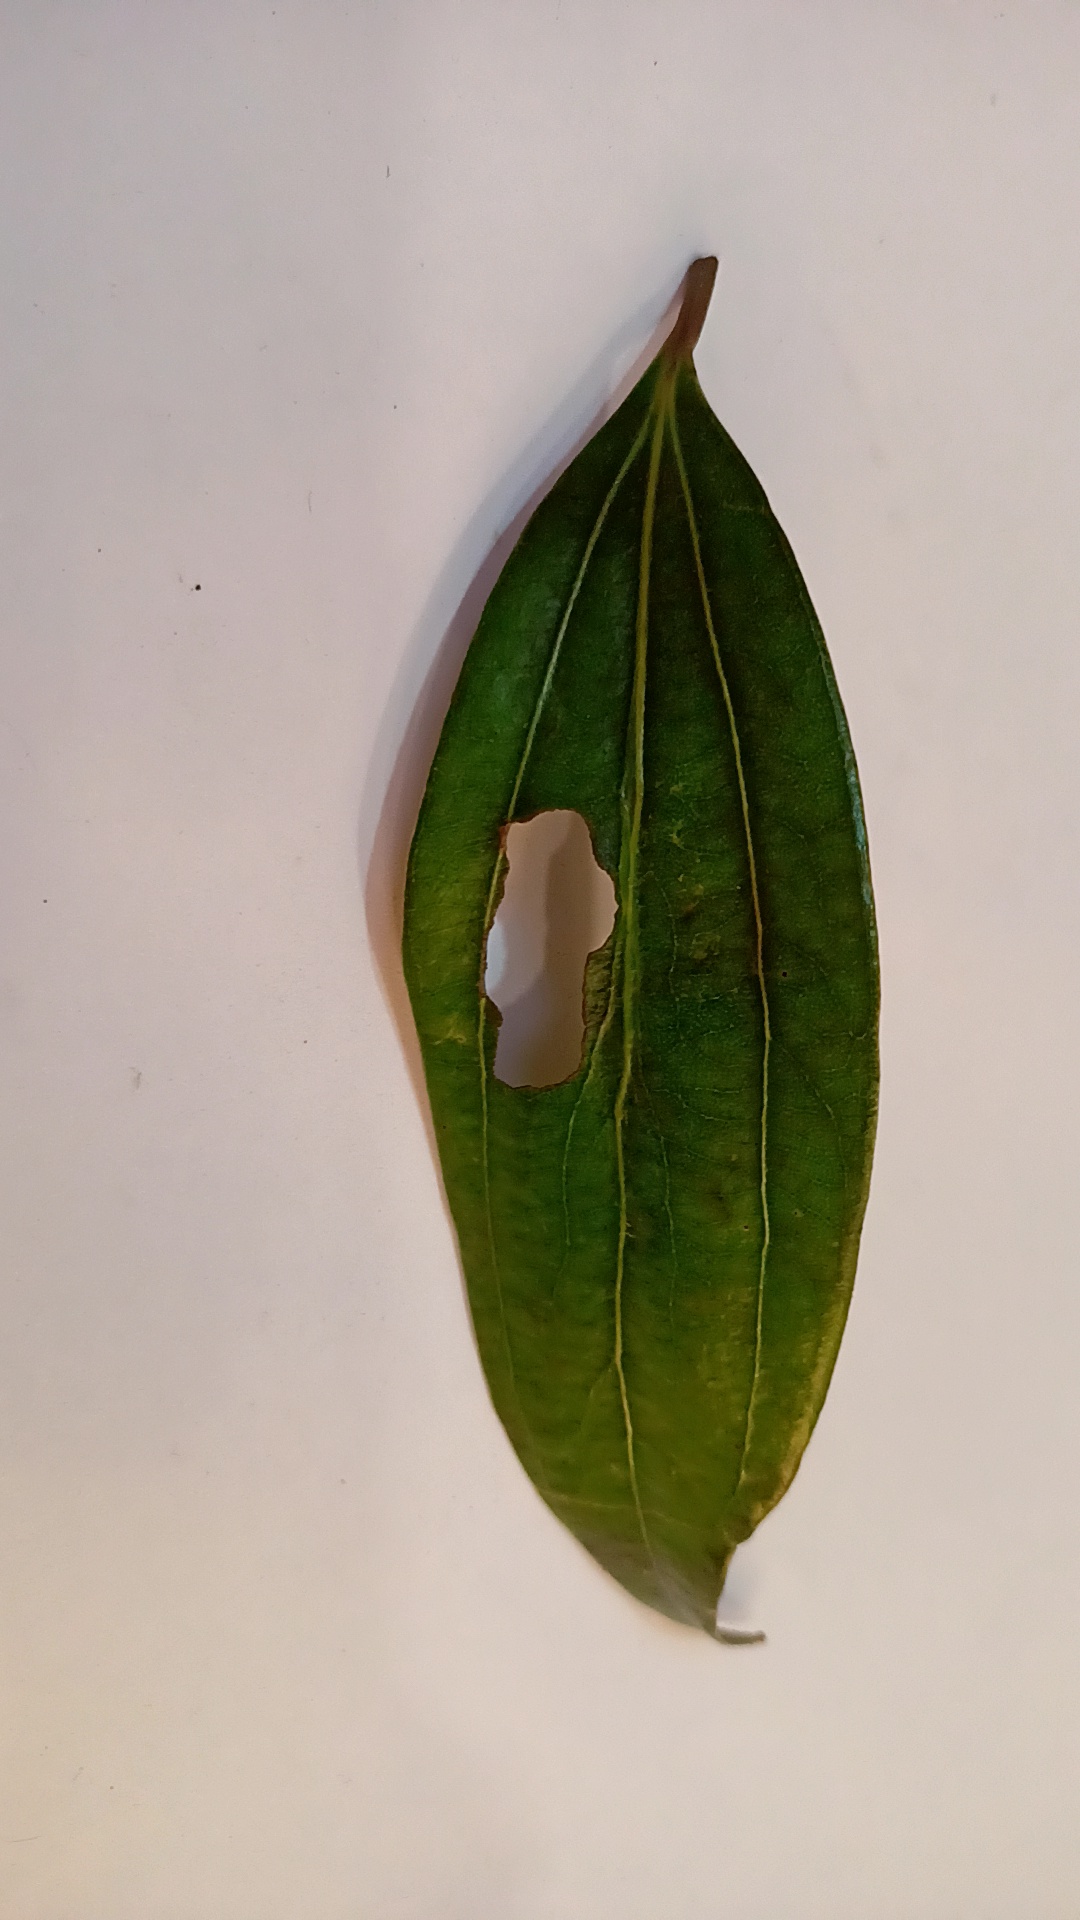
Label: Disease